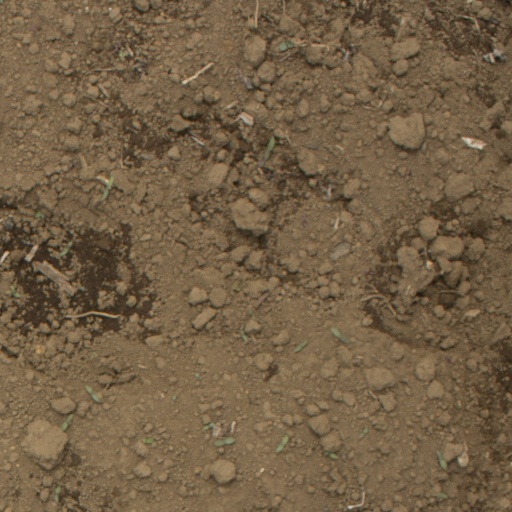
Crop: Jerusalem artichoke